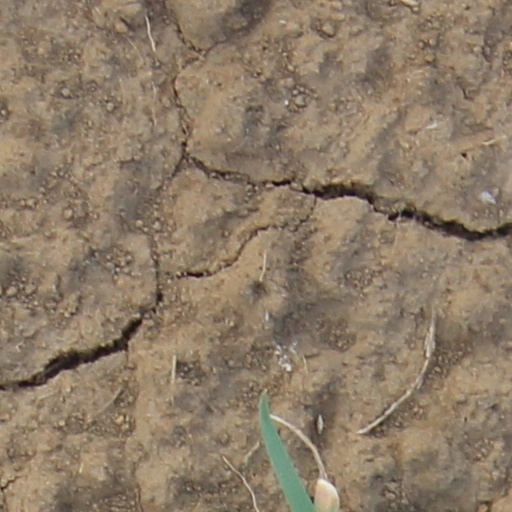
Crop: wheat